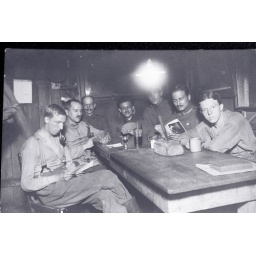
Fritz Hecht and unidentified soldiers sitting around table reading and playing cards